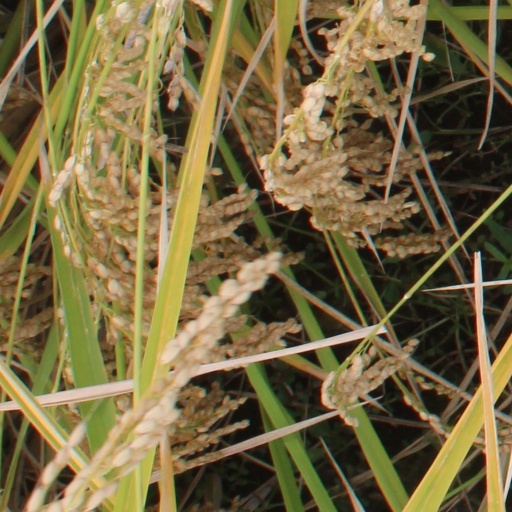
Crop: rice